List of 1930s jazz standards

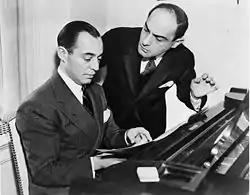
A Caucasian man in his thirties is sitting behind a piano facing left. He has short, dark hair and is wearing a suit jacket, a white shirt and a necktie. He is looking down at a music sheet before him and points to it with his left hand. Another man is standing on his right, also wearing a suit, white shirt and a necktie. He is bent slightly toward the man on the left and looking at him, appearing concentrated in thinking. His eyes are half-closed and his left arm raised as if he was holding a glass.

Jazz standards are musical compositions that are widely known, performed and recorded by jazz artists as part of the genre's musical repertoire. This list includes compositions written in the 1930s that are considered standards by at least one major fake book publication or reference work. Some of the tunes listed were already well known standards by the 1940s, while others were popularized later. Where appropriate, the years when the most influential recordings of a song were made are indicated in the list.